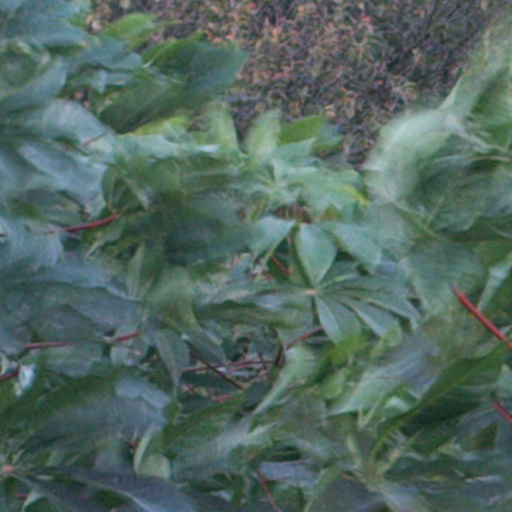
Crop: cassava